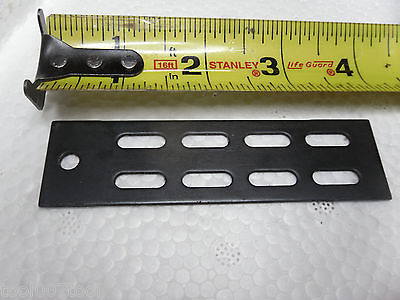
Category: stapler